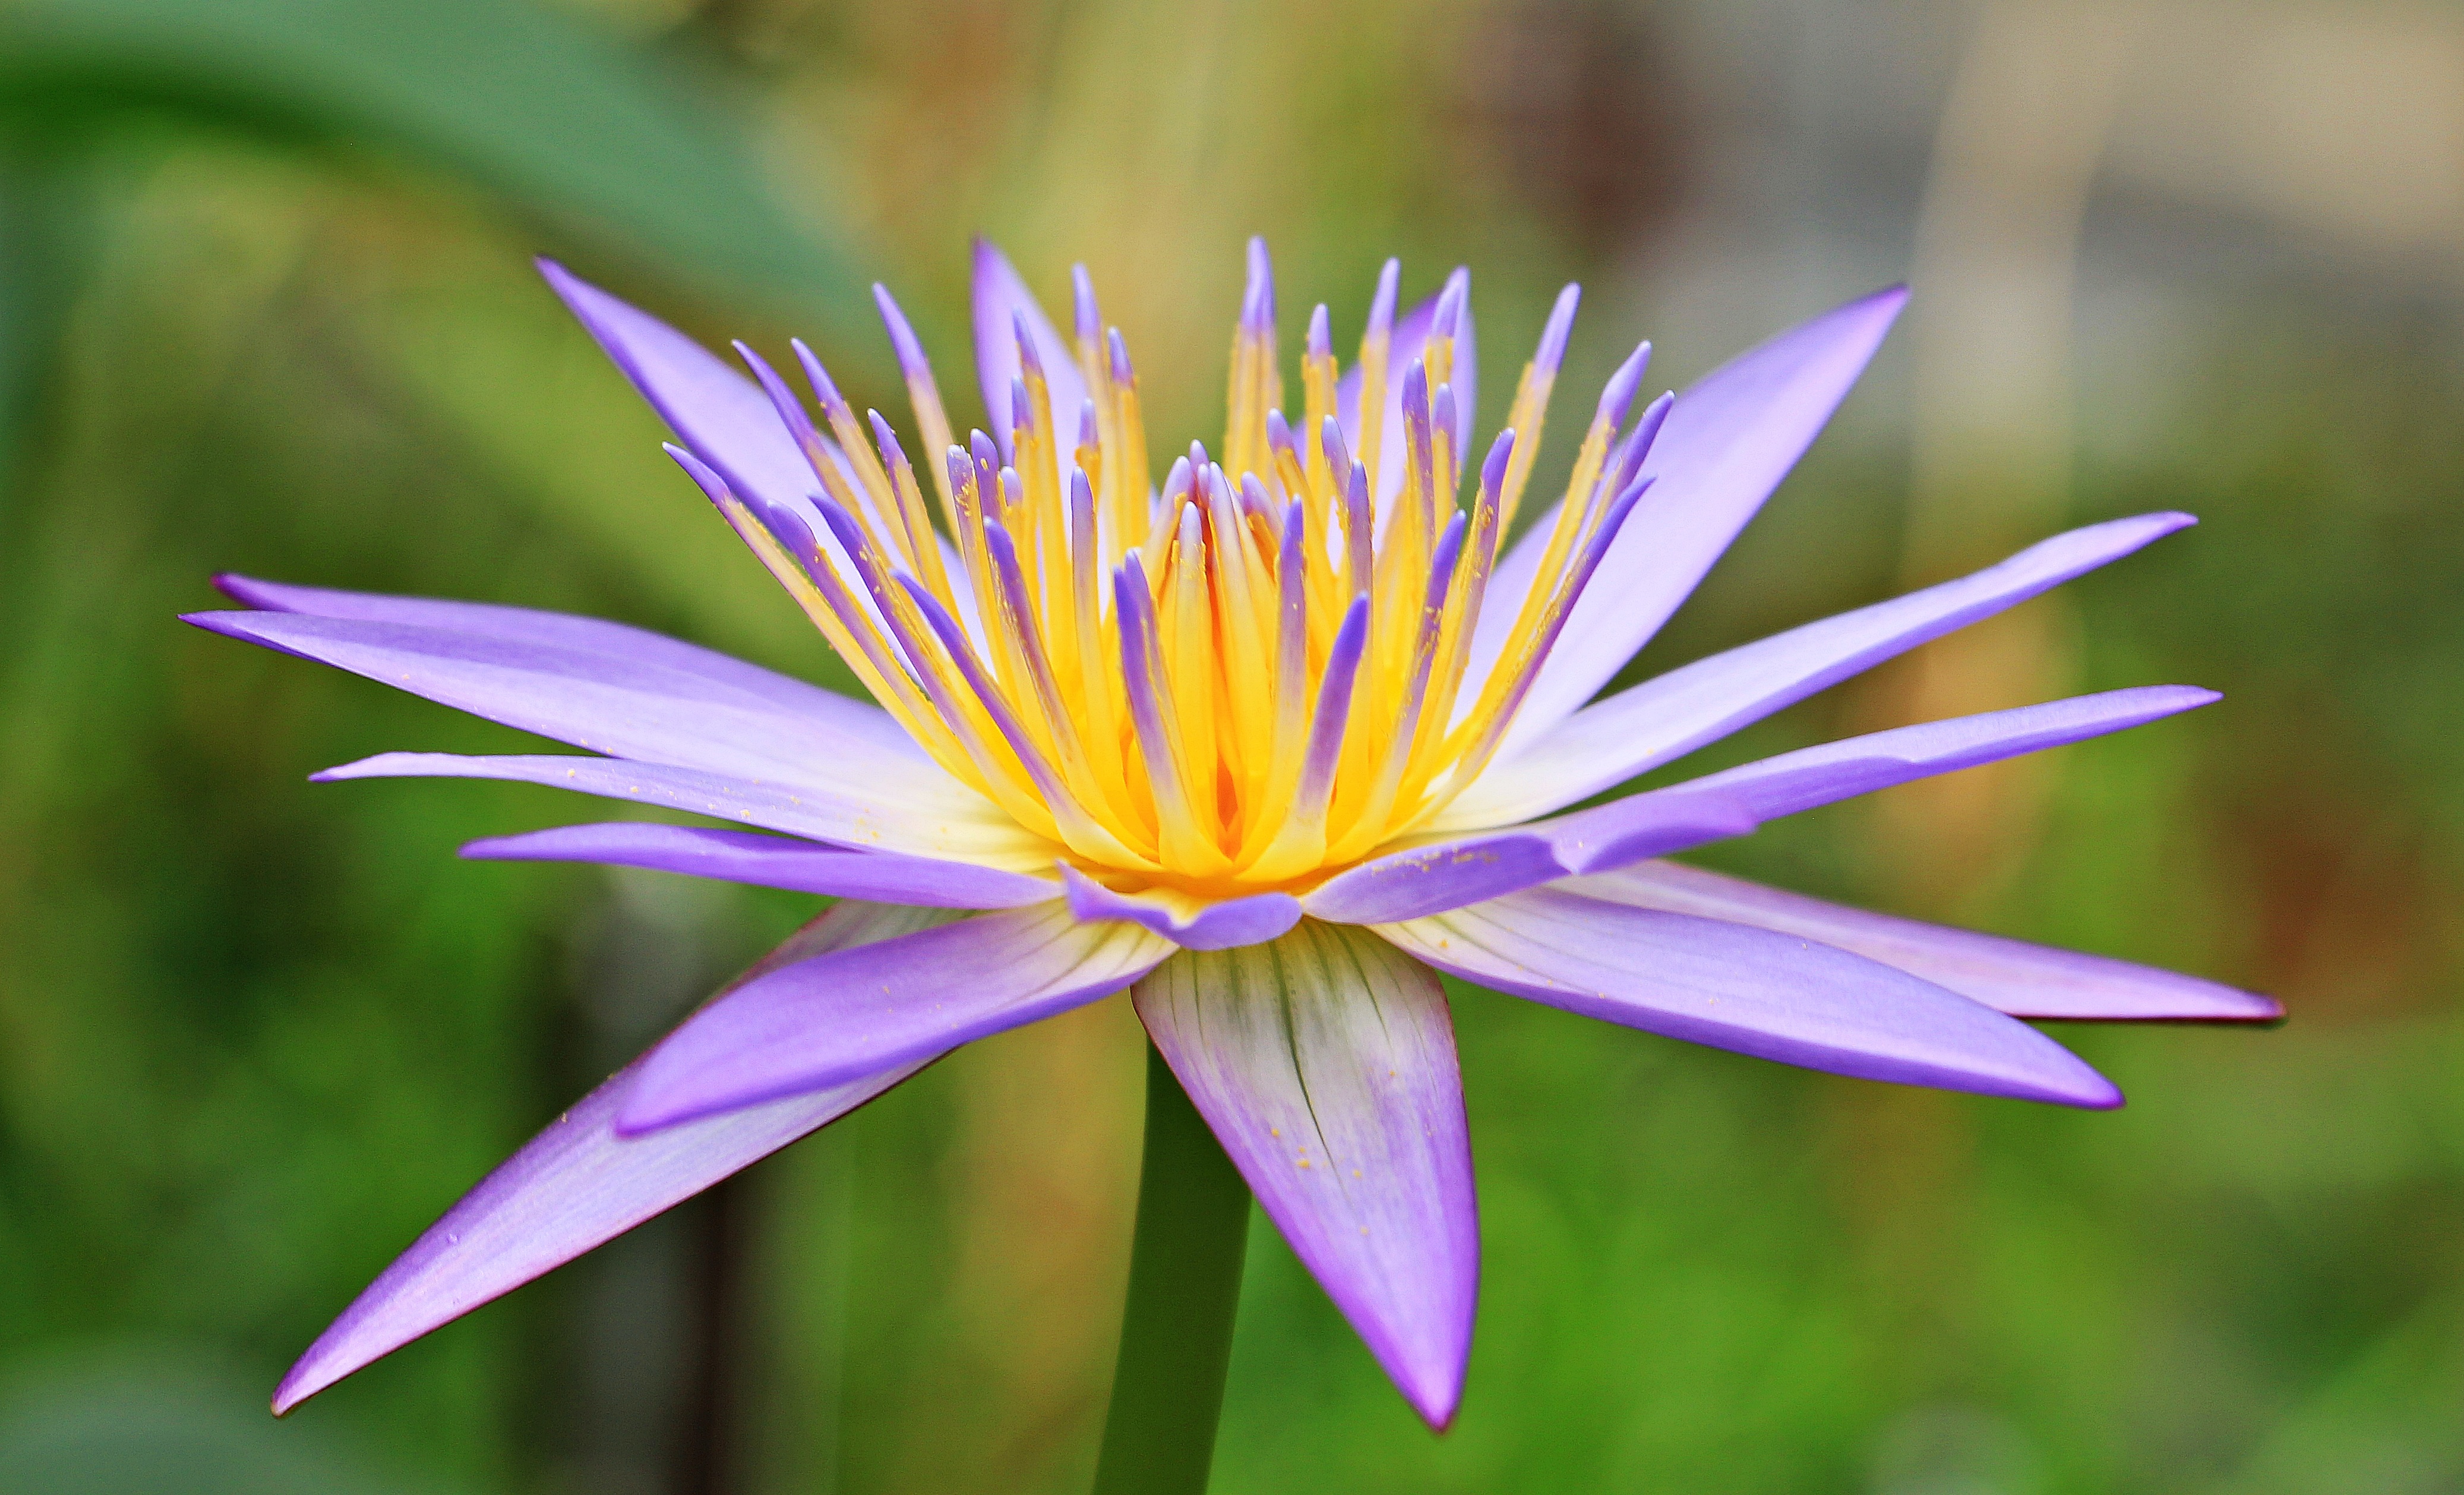
water, nature, blossom, plant, photography, leaf, flower, purple, petal, bloom, summer, pond, green, botany, blue, yellow, garden, aquatic plant, flora, map, water lily, wildflower, close up, background image, blue blossom, background, meditation, greeting card, purple flower, nymphaea, macro photography, nuphar lutea, garden pond, flowering plant, blue water lily, lake rosengew chs, purple lily, blue teichrose, purple teichrose, plant stem, land plant